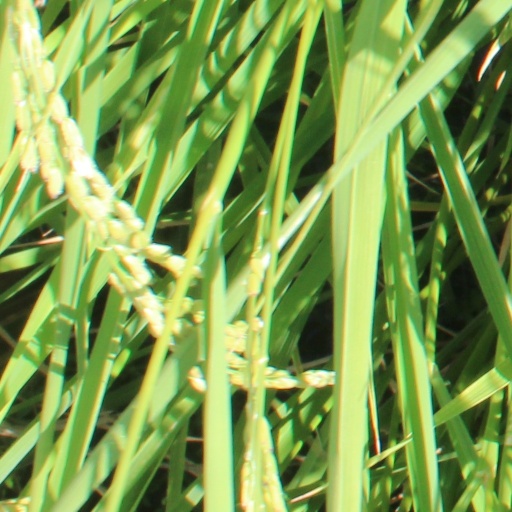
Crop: rice